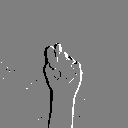
ASL letter: t